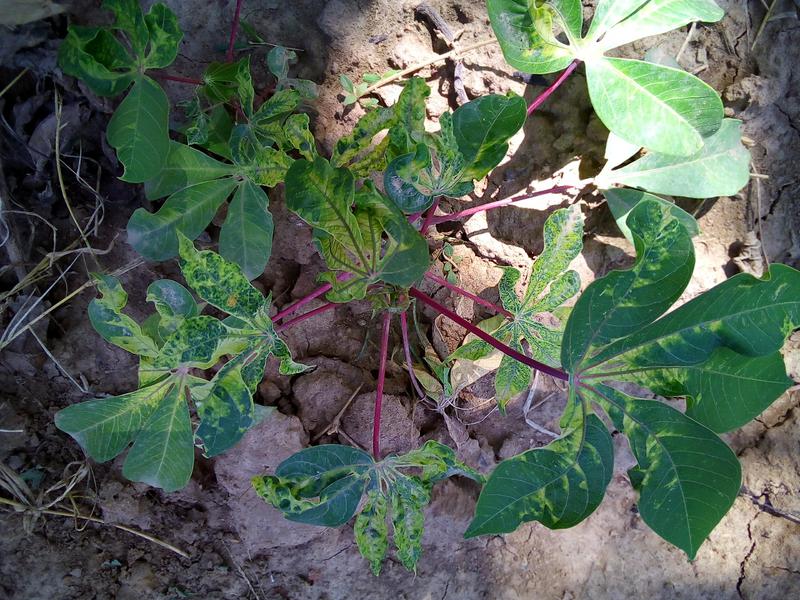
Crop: cassava
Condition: mosaic_disease